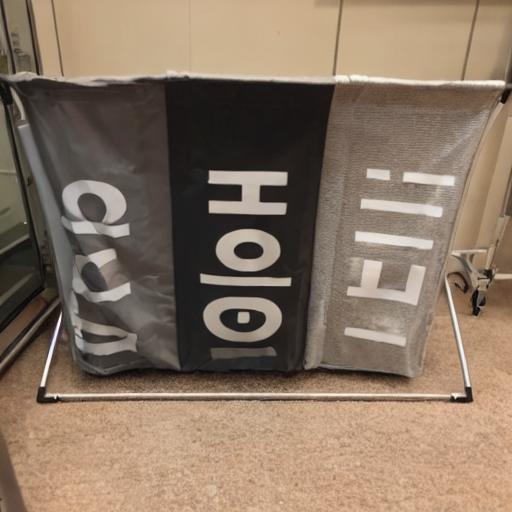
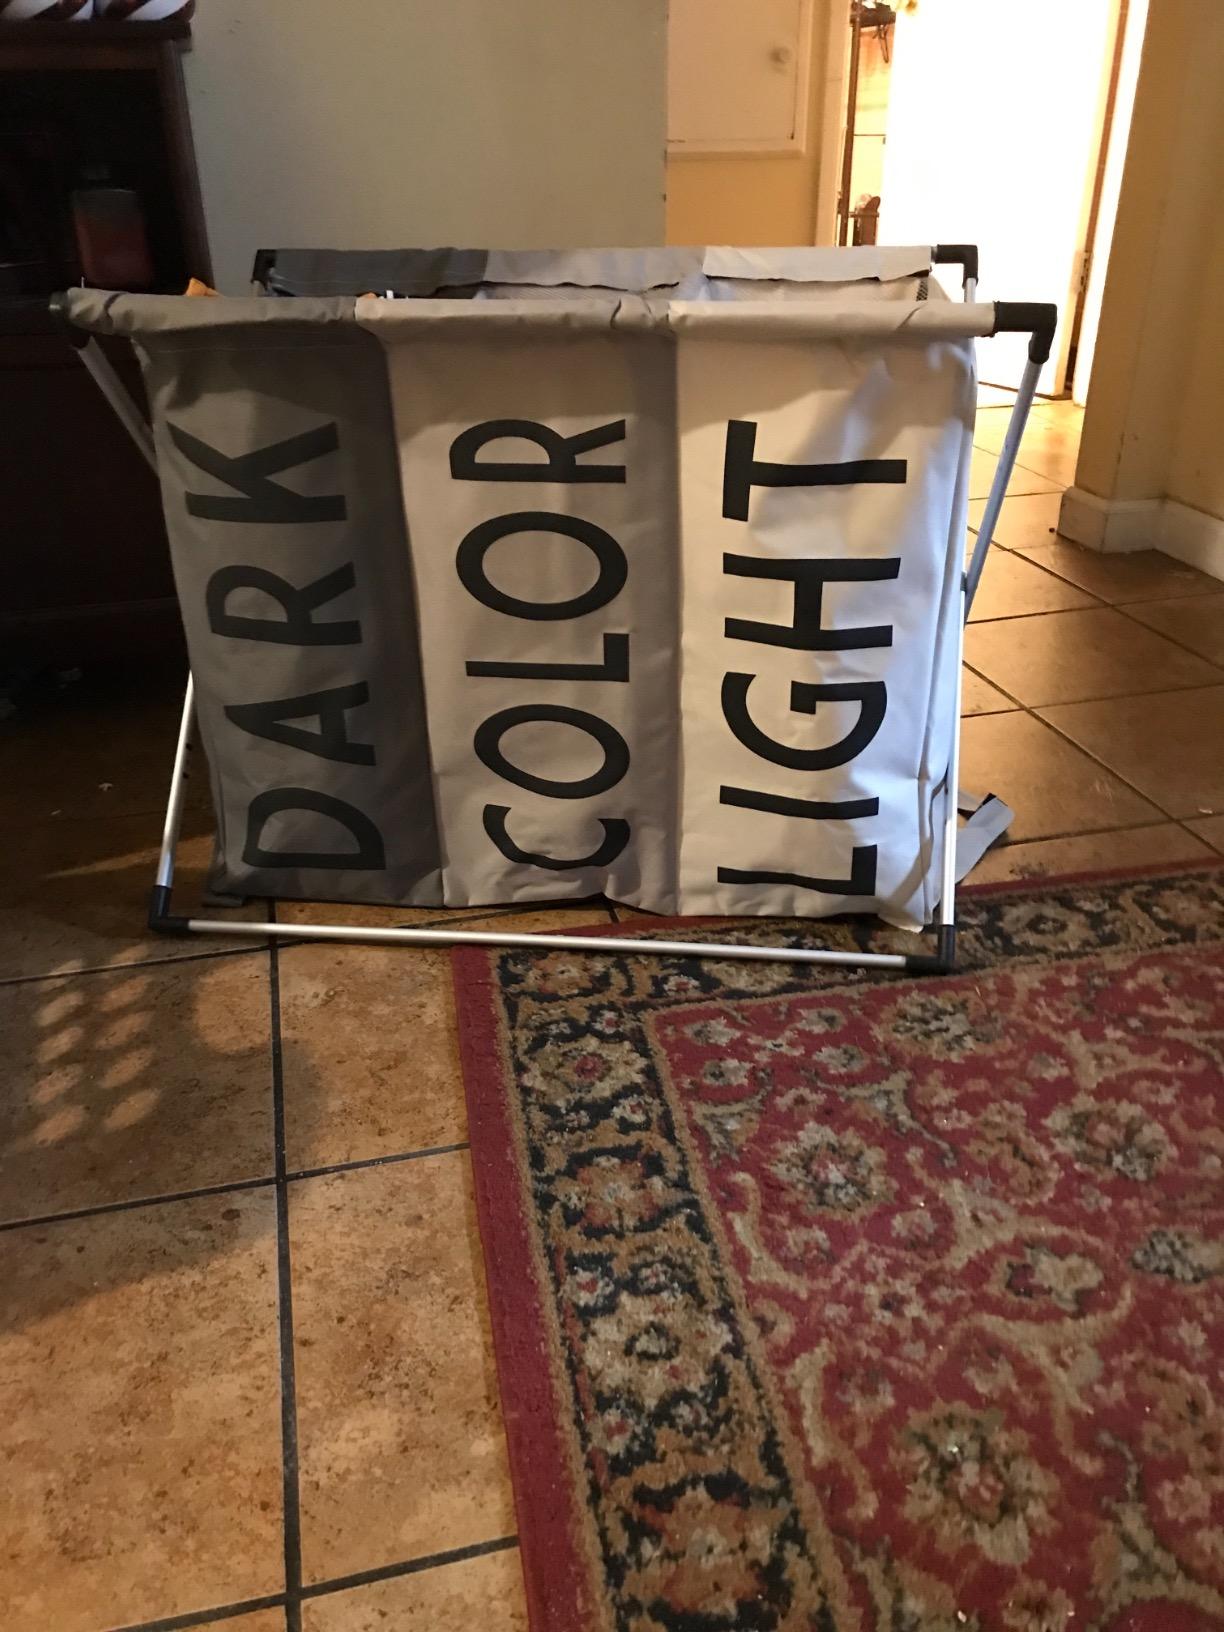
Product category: items_hamper
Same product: no